Tina Kotek

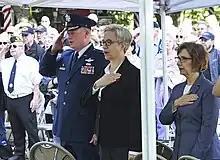
Kotek and Congresswoman Suzanne Bonamici at a 2023 Memorial Day ceremony in Beaverton

After Democrats won a House majority in the 2012 election, they nominated Kotek for speaker of the House for the 2013 legislative session. She was elected to the position, becoming the first out lesbian in the nation to serve as a legislative speaker. She was reelected for in 2015, 2017, 2019, and 2021. Kotek is Oregon's longest-serving speaker of the House.